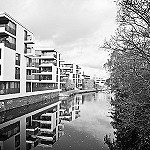
Label: B & W